Teckla

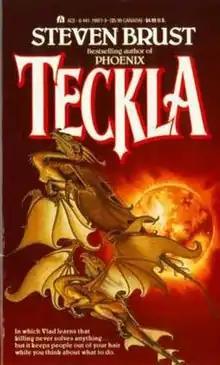
First edition cover

Teckla is a fantasy novel by American writer Steven Brust, the third book in his Vlad Taltos series. Originally printed in 1987 by Ace Books, it was reprinted in 1999 in the omnibus "The Book of Jhereg" along with "Jhereg" and "Yendi". Following the trend of the Vlad Taltos books, it is named after one of the Great Houses in Brust's fantasy world of Dragaera and features that House as an important element to its plot.